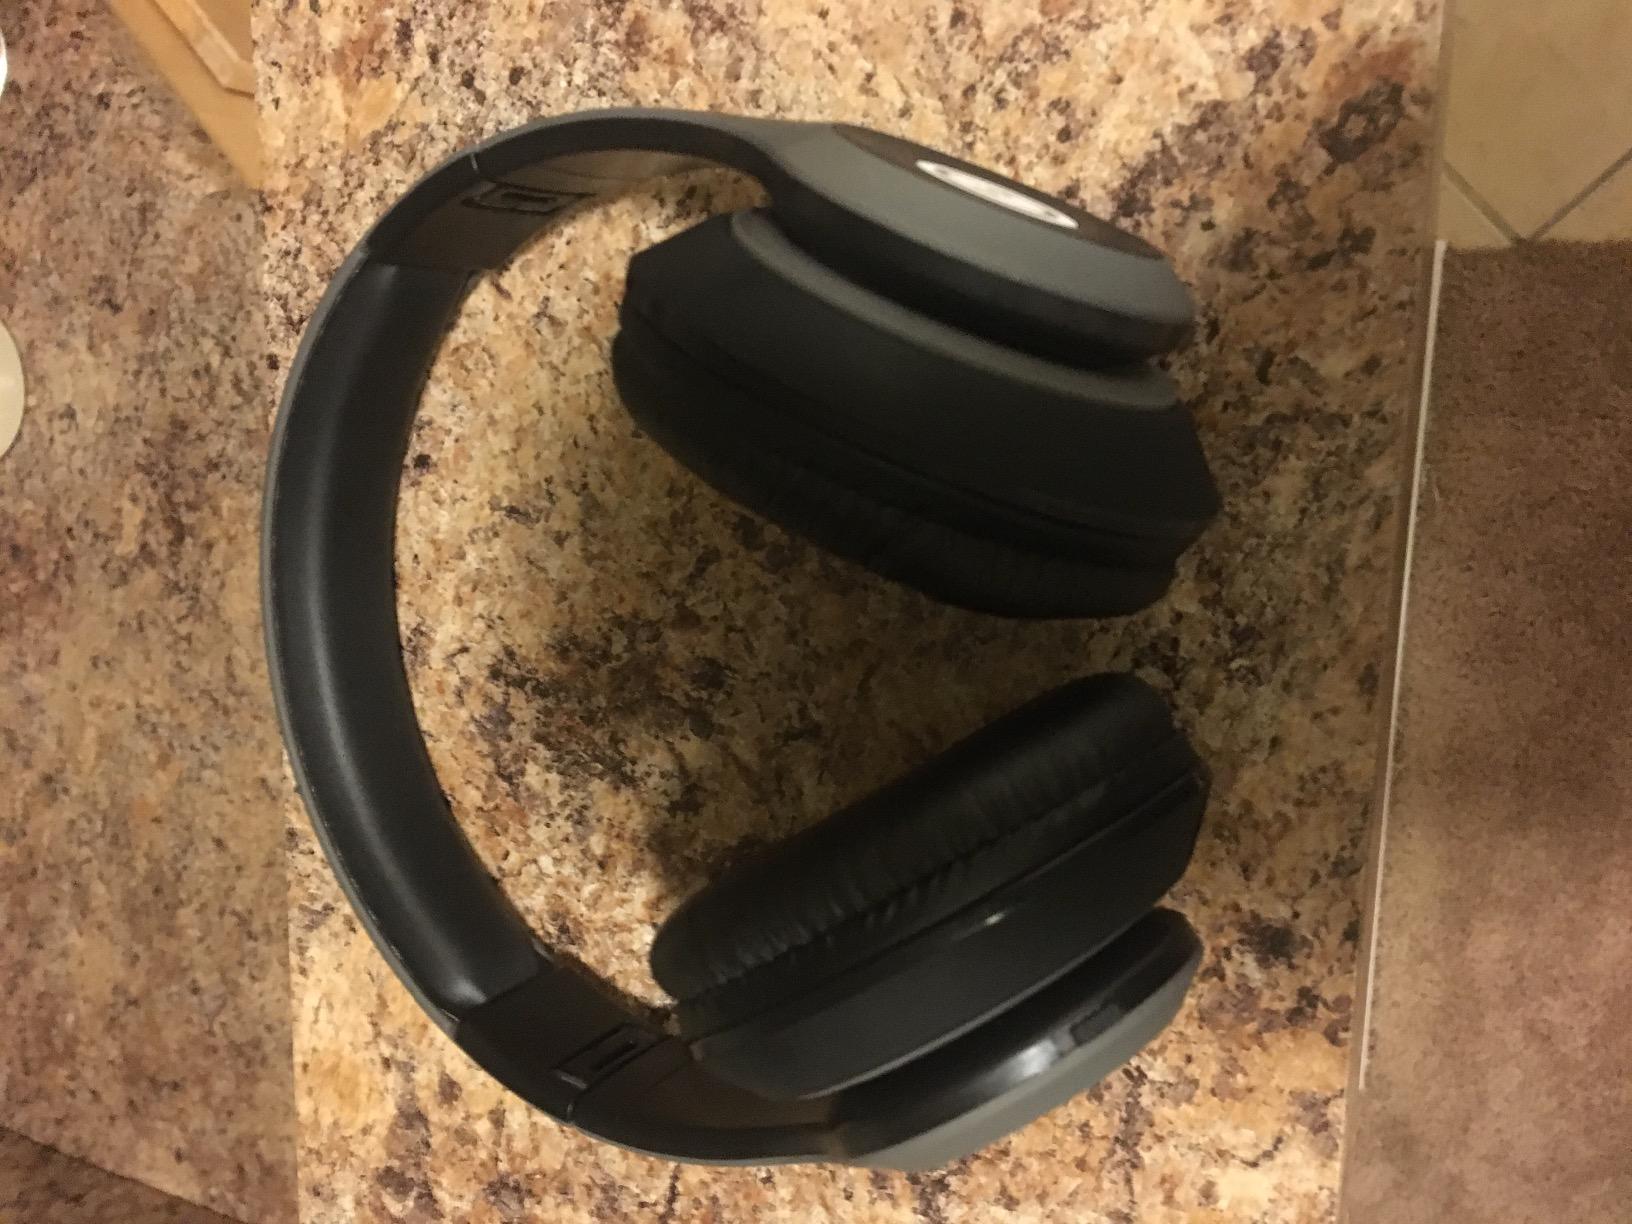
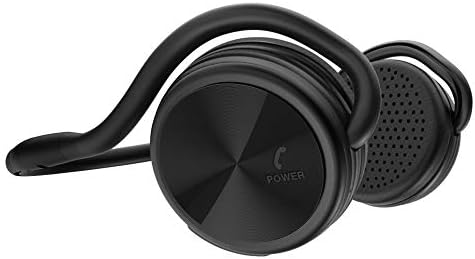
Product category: headphones
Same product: no